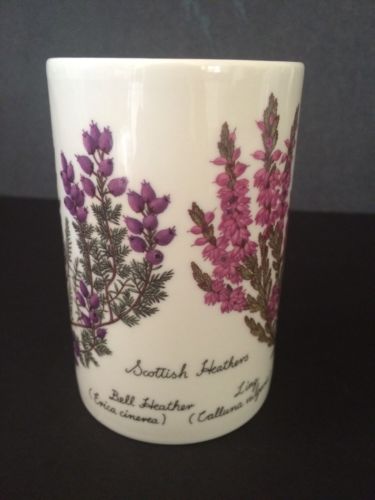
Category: mug